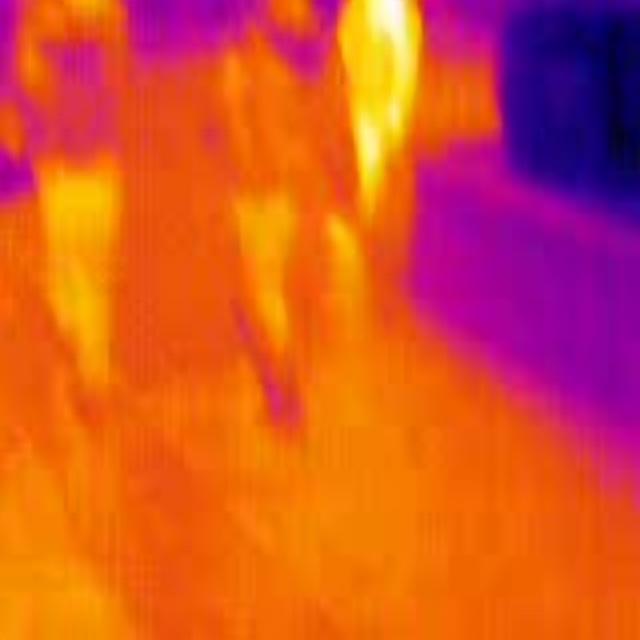
Detected objects:
label: person
label: person
label: person